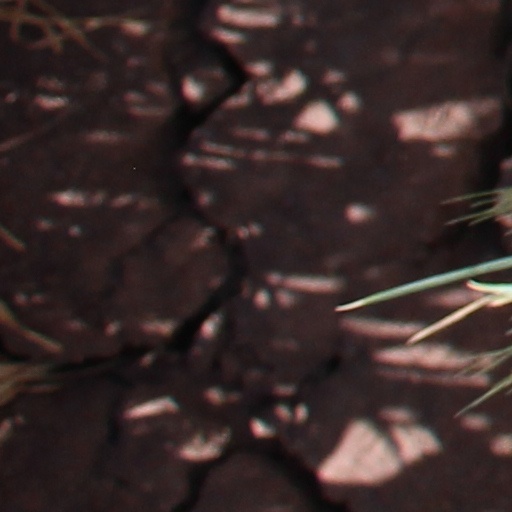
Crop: wheat